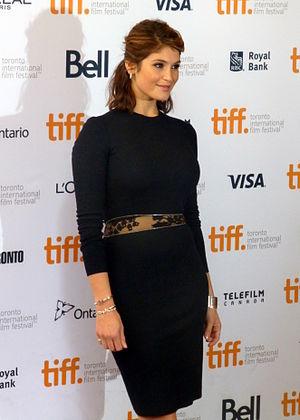
Gemma Arterton [ˈd͡ʒɛmə ˈɑːtɜtən] est une actrice britannique, née le 2 février 1986 à Gravesend.